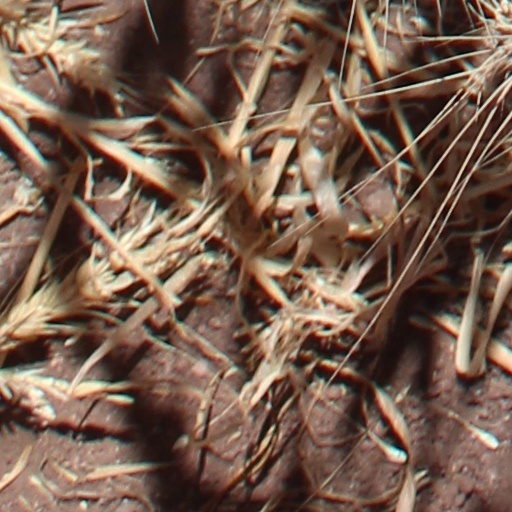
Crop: wheat